List of battleships of Japan

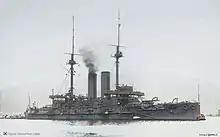
"Mikasa" in Kure, February 1905

"Mikasa" was also an improved version of the "Formidable"-class battleships and only differed in minor respects from "Asahi". The ship served as the 1st Fleet flagship throughout the Russo-Japanese War. She participated in the Battle of Port Arthur on the second day of the war and the Battles of the Yellow Sea and Tsushima. During the latter battle, the ship was hit many times, but was only lightly damaged. Days after the end of the war, "Mikasa"s magazine accidentally exploded and sank the ship. She was salvaged and her repairs took over two years to complete. Afterward, the ship served as a coast-defense ship during World War I and supported Japanese forces when they intervened in the Russian Civil War. After the Washington Naval Treaty was ratified in 1922 "Mikasa" was preserved as a museum ship. She was badly neglected during the post–World War II occupation of Japan and required extensive refurbishing in the late 1950s, but has only partially been restored. "Mikasa" is the only surviving example of a pre-dreadnought battleship in the world.